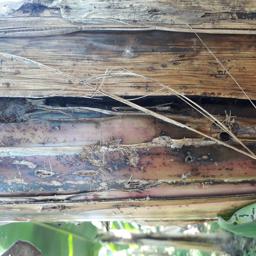
Label: PSEUDOSTEM WEEVIL